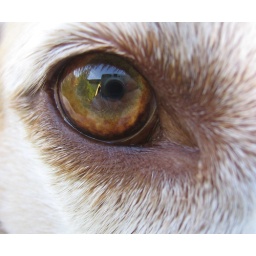
Pretty cool, you can see my camera and pine tree in the reflection of her eye.